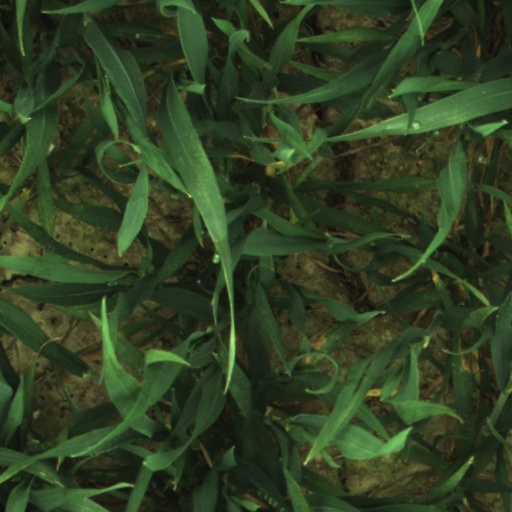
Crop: wheat